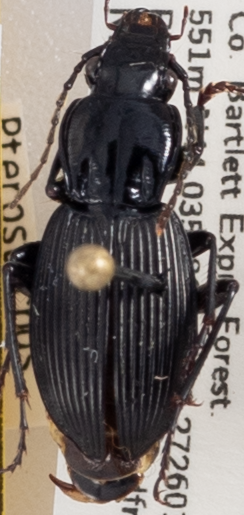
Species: Pterostichus lachrymosus
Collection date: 2021-08-25
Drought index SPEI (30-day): -0.386
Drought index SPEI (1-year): -0.944
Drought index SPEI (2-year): -0.54